Anti-Croat sentiment

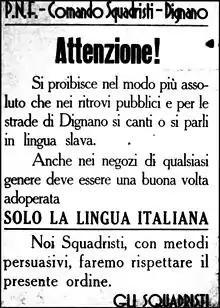
A leaflet from the period of fascist Italianization prohibiting singing or speaking in the "Slavic language" in the streets and public places of Dignano (now Vodnjan, Croatia). Signed by the "Squadristi" (blackshirts), and threatening the use of "persuasive methods" in enforcement.

This period of fascist Italianization included the banning of the Croatian language in administration and courts between 1923 and 1925, the Italianization of Croat first and last names in 1926, and the dissolution of Croatian societies, financial co-operatives and banks. Hundreds of Croatian-speaking schools were closed by the state.